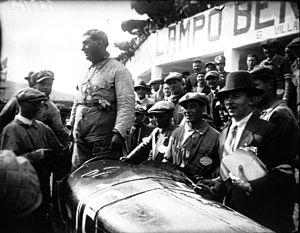
La Course de côte Susa - Moncenisio est une compétition automobile italienne, notamment disputée avant-guerre au mois de juillet. Le Col du Mont-Cenis est à 2 081 mètres d'altitude dans le Massif du Mont-Cenis. Il relie la vallée de la Maurienne française au val de Suse italien.